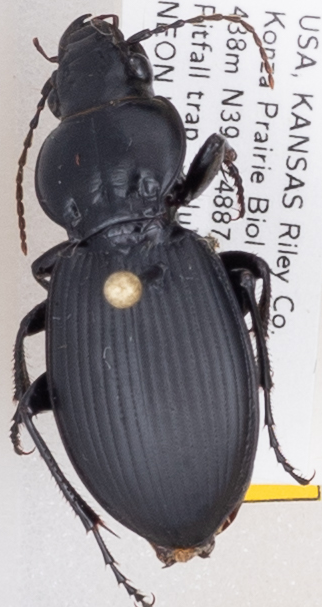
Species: Cyclotrachelus sodalis colossus
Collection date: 2018-07-30
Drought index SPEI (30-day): -0.404
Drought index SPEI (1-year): -1.77
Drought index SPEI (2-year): -0.9